United States lightship Frying Pan (LV-115)

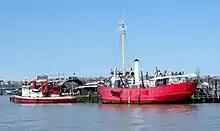
In New York

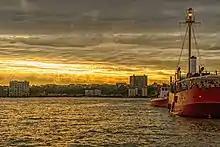
"Frying Pan" LV-115 (foreground) and "John J. Harvey" fireboat (background) in the Hudson River, Manhattan, New York, NY

Frying Pan (LV-115) is a lightvessel moored at Pier 66a in the Chelsea neighborhood of Manhattan in New York City. It served at Frying Pan Shoals, off Cape Fear in North Carolina, for over 30 years.